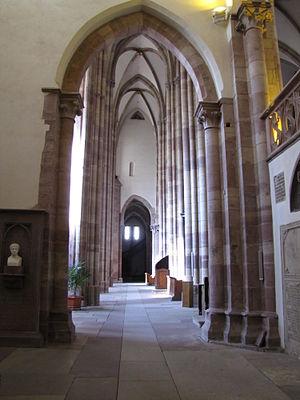
Alsace, Bas-Rhin, Église protestante Saint-Thomas de Strasbourg, 4 rue Martin-Luther (PA00085032). Bas-côté sud, église-halle (Hallenkirche)